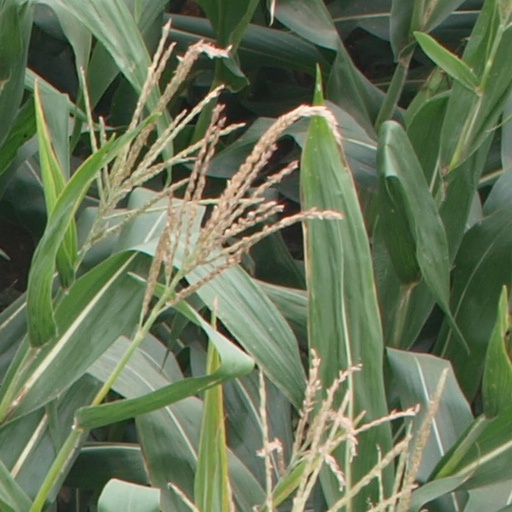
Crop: maize; corn